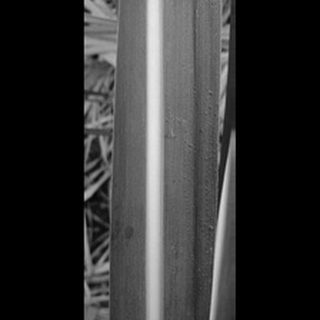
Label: healthy_sugarcane